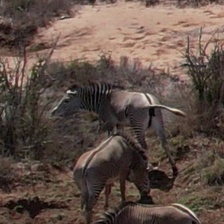
Pose orientation: left